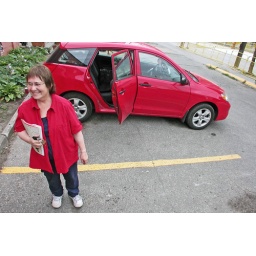
naomi in matching shirt and car